Howell Works

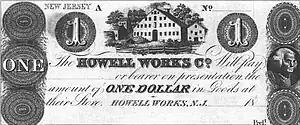
Howell Works Company $1 note

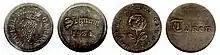
Company tokens

In 1831, the Howell Works secured a US Postal contract and opened its own Post Office. In the same year, the New Jersey Legislature passed an act prohibiting the use of "tickets" - in effect, banning the use of currencies other than the state's official currency. Allaire had been planning to issue his own scrip prior to passage of the act. In 1832, he initiated a test case.